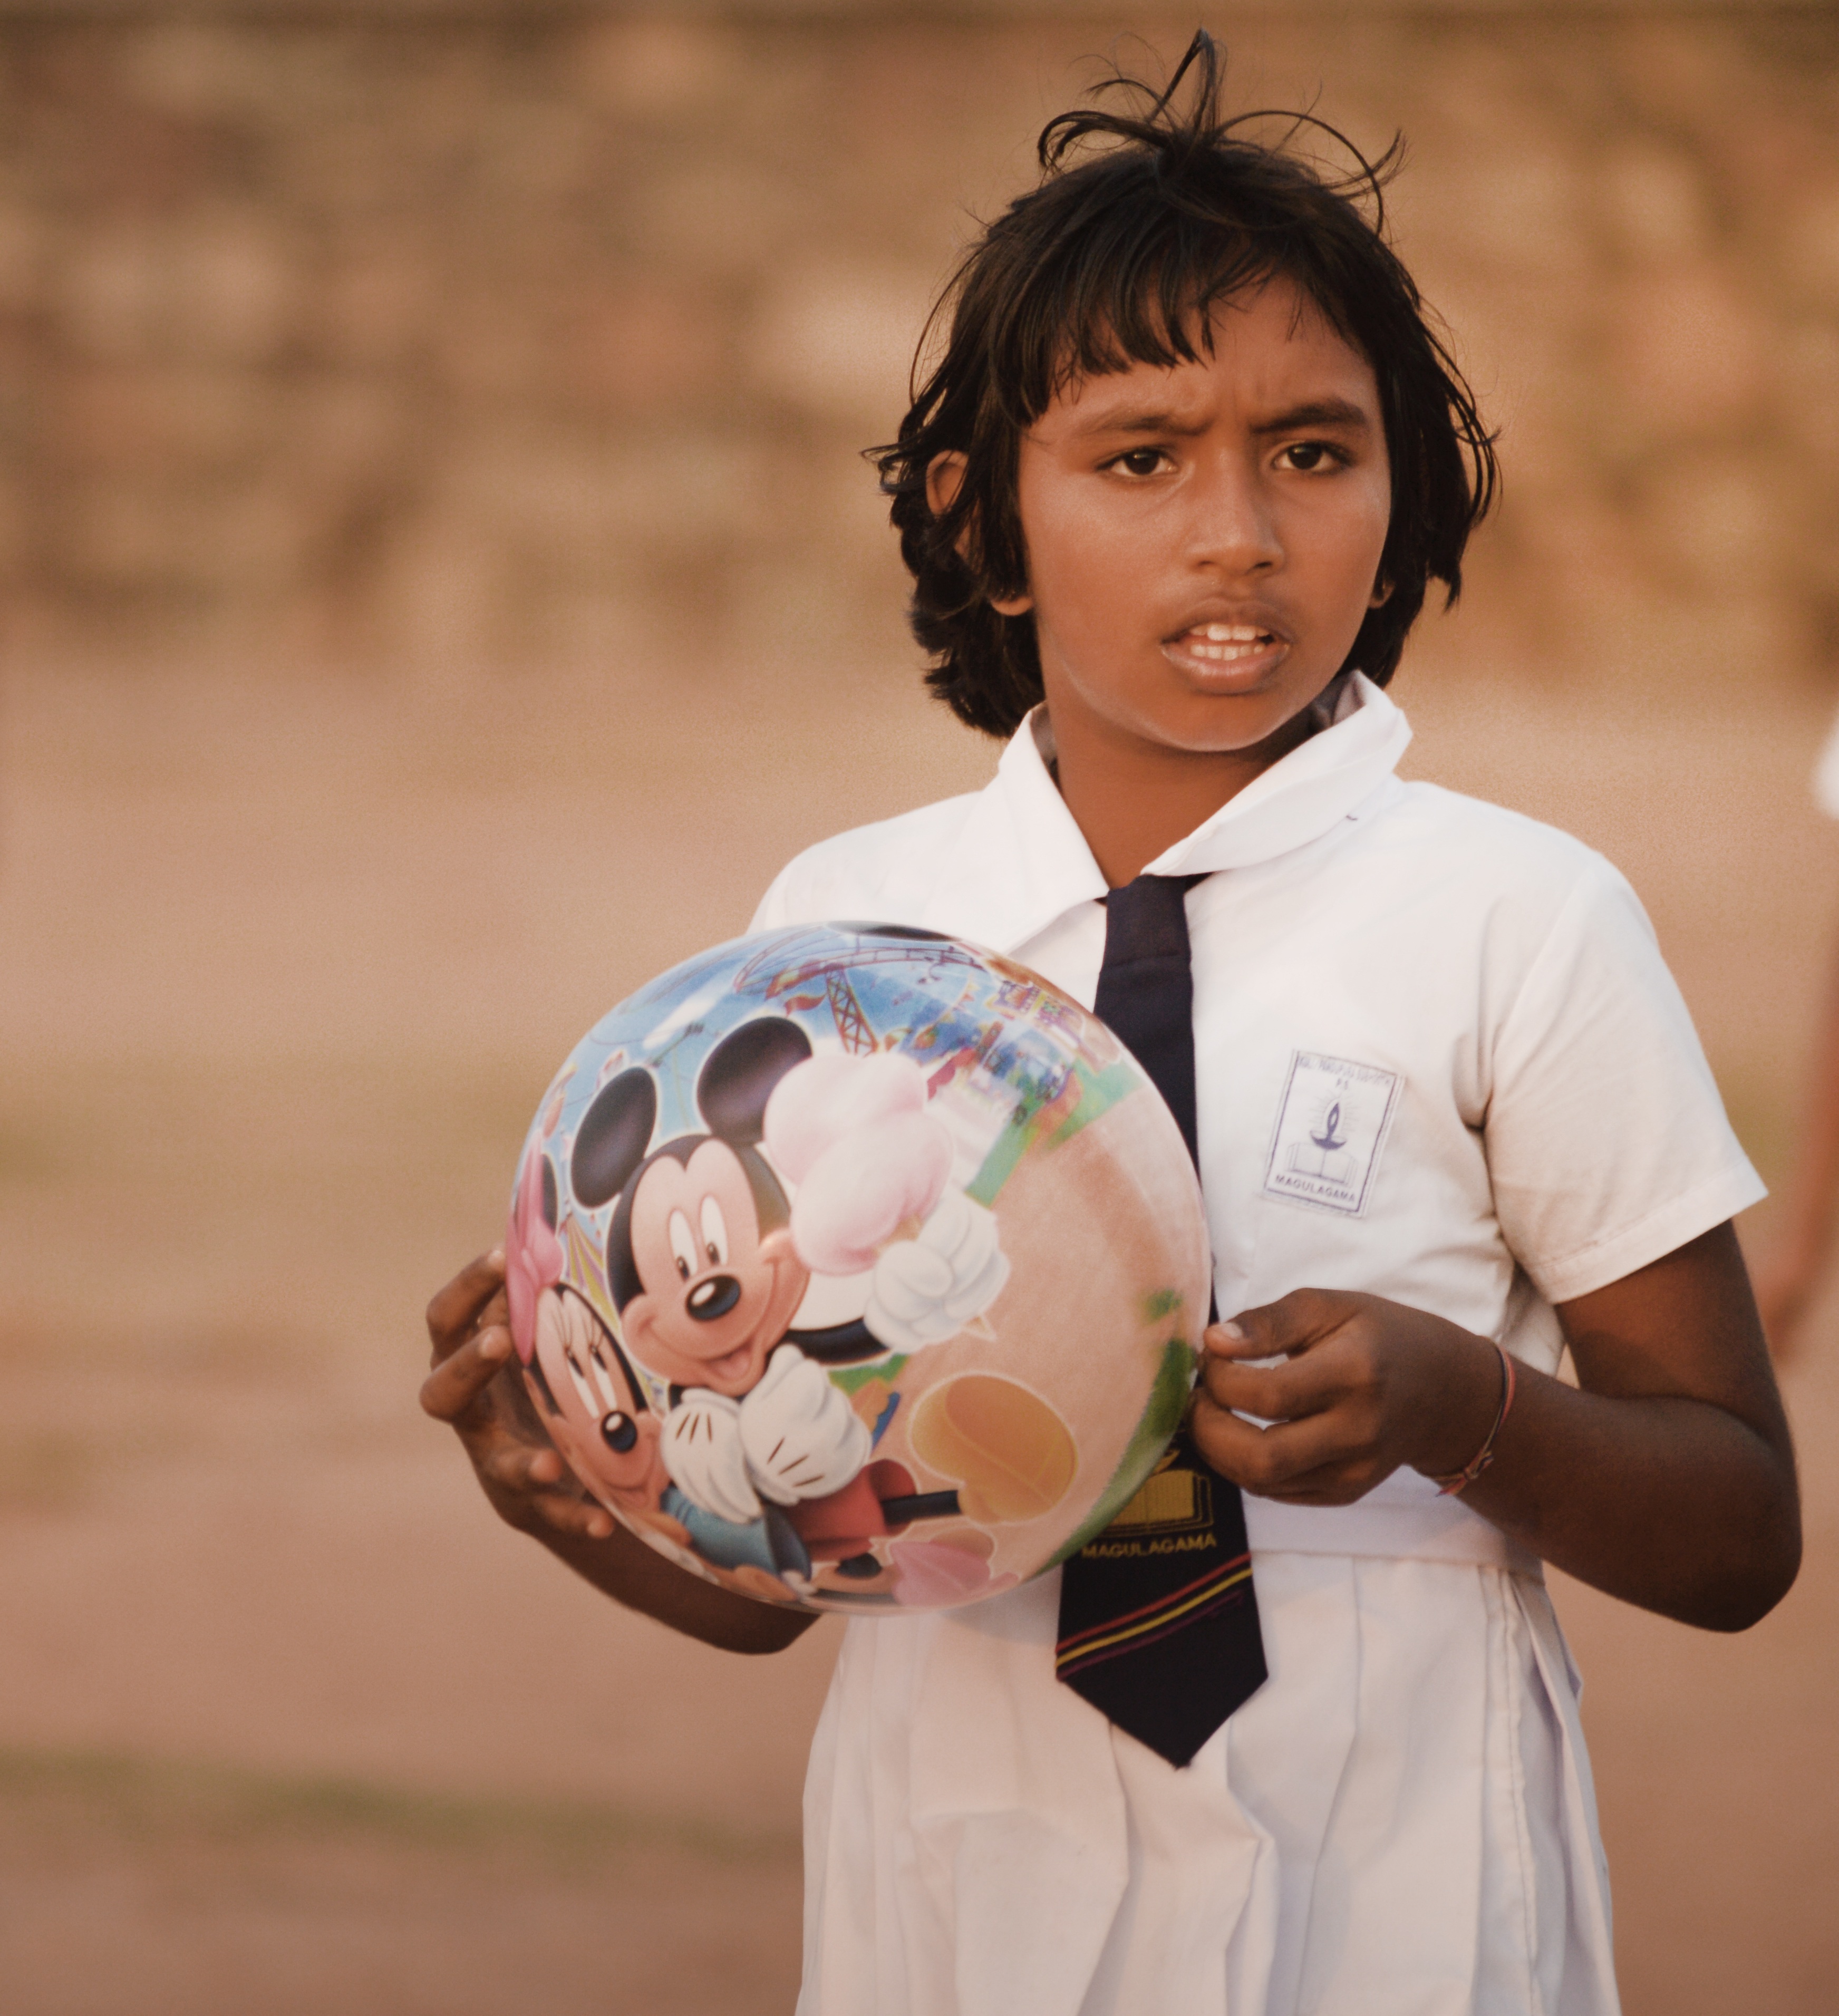
girl, white, play, kid, portrait, young, childhood, sports, ball, teen, school uniform